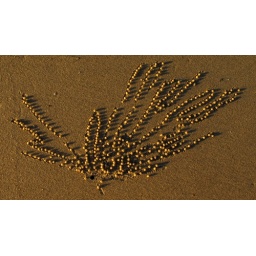
Tiny crabs arrange these small balls of sand from their holes in the beach. Great Keppel Island.